San Miguel de Allende

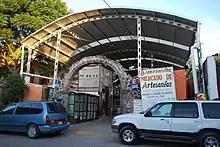
Entrance to the Mercado de Artesanías

The San Francisco Church was begun in 1778 and was finished more than twenty years later, when architectural styles were changing. The façade is pure Churrigueresque with stone figures and fine columns. The later bell tower was constructed in 1799 in Neoclassical style by architect Francisco Eduardo Tresguerras.